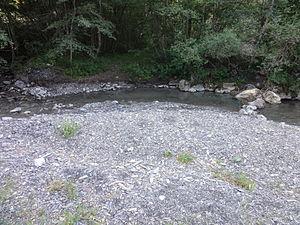
Bayons est une commune française, située dans le département des Alpes-de-Haute-Provence en région Provence-Alpes-Côte d'Azur.